Mont Clare Bridge

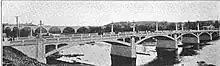
1916 Mont Clare Bridge, "c." 1921PRR bridge in background

In December 1915, the County Commissioners of Montgomery and Chester Counties requested sealed bids for a five span, concrete arch bridge. In 1916 construction started on the new bridge, which was completed in April 1917. The 1916 bridge was designed by B. H. Davis and constructed by Ambler-Davis Co. Each of the five concrete arches spanned , and the cost was US$103,250.